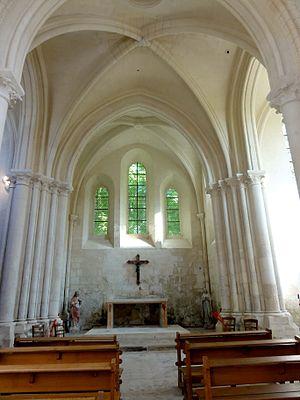
Intérieur de l'église - voir titre.
L'église Saint-Pierre-et-Saint-Michel est une église catholique paroissiale située à Séry-Magneval, en France. Elle se compose d'une nef romane de deux travées exhaussée à la fin du XIIᵉ siècle et d'un transept et d'un chœur bâtis au début du XIIIᵉ siècle dans le style gothique. L'église surprend par son caractère élancé, rare pour une église de dimensions aussi restreintes, dont les croisillons s'ouvrent par de curieux arcs-doubleaux outrepassés. Le chœur, qui remplace sans doute une abside en hémicycle, offre l'un des nombreux exemples d'un chevet plat éclairés par un triplet dans la région. Les bas-côtés ont disparu à une époque indéterminée, et le clocher a malheureusement été arasé au XIXᵉ siècle, puis couvert par une bâtière perpendiculaire au vaisseau central. L'édifice n'a pas encore été inscrit ou classé aux monuments historiques. À la suite d'un programme de travaux établi en 2006, elle a bénéficié d'une restauration totale, qui s'est achevée en 2014.